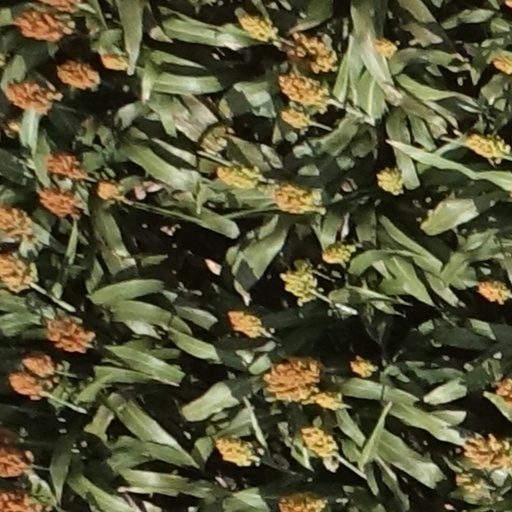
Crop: sorghum